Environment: real
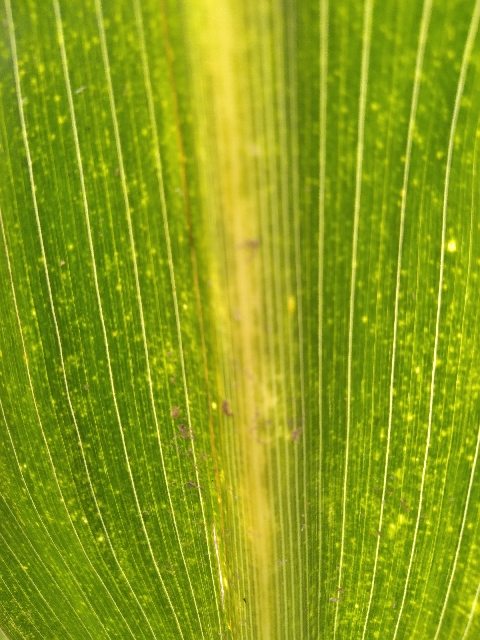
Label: lethal_necrosis